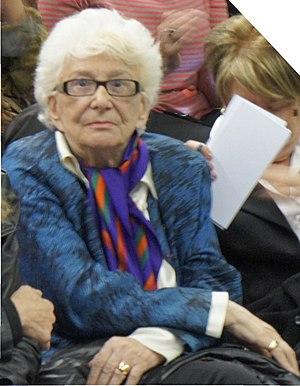
Yvette Roudy, ancienne ministre de France.
Yvette Roudy, née le 10 avril 1929 à Pessac, est une femme politique française ayant soutenu la cause féministe.
Le troisième gouvernement Pierre Mauroy est le 17ᵉ gouvernement de la Vᵉ République française.
Le deuxième gouvernement Pierre Mauroy est le 16ᵉ gouvernement de la Vᵉ République française. Dirigé par Pierre Mauroy et nommé par François Mitterrand, président de la République de 1981 à 1995, il est en fonctions du 23 juin 1981 au 22 mars 1983.